Robert Burns

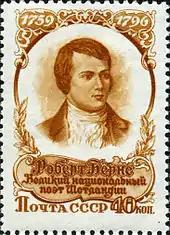
Burns stamp, USSR 1956

Armour had taken steps to secure his personal property, partly by liquidating two promissory notes amounting to £15 (about £1,100 at 2009 prices). The family went to the Court of Session in 1798 with a plan to support his surviving children by publishing a four-volume edition of his complete works and a biography written by James Currie. Subscriptions were raised to meet the initial cost of publication, which was in the hands of Thomas Cadell and William Davies in London and William Creech, bookseller in Edinburgh. Hogg records that fund-raising for Burns's family was embarrassingly slow, and it took several years to accumulate significant funds through the efforts of John Syme and Alexander Cunningham.